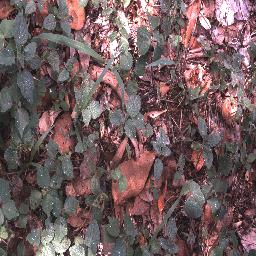
Label: negative